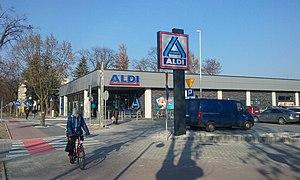
Aldi est une chaîne de supermarchés hard-discount originellement domiciliée en Allemagne.